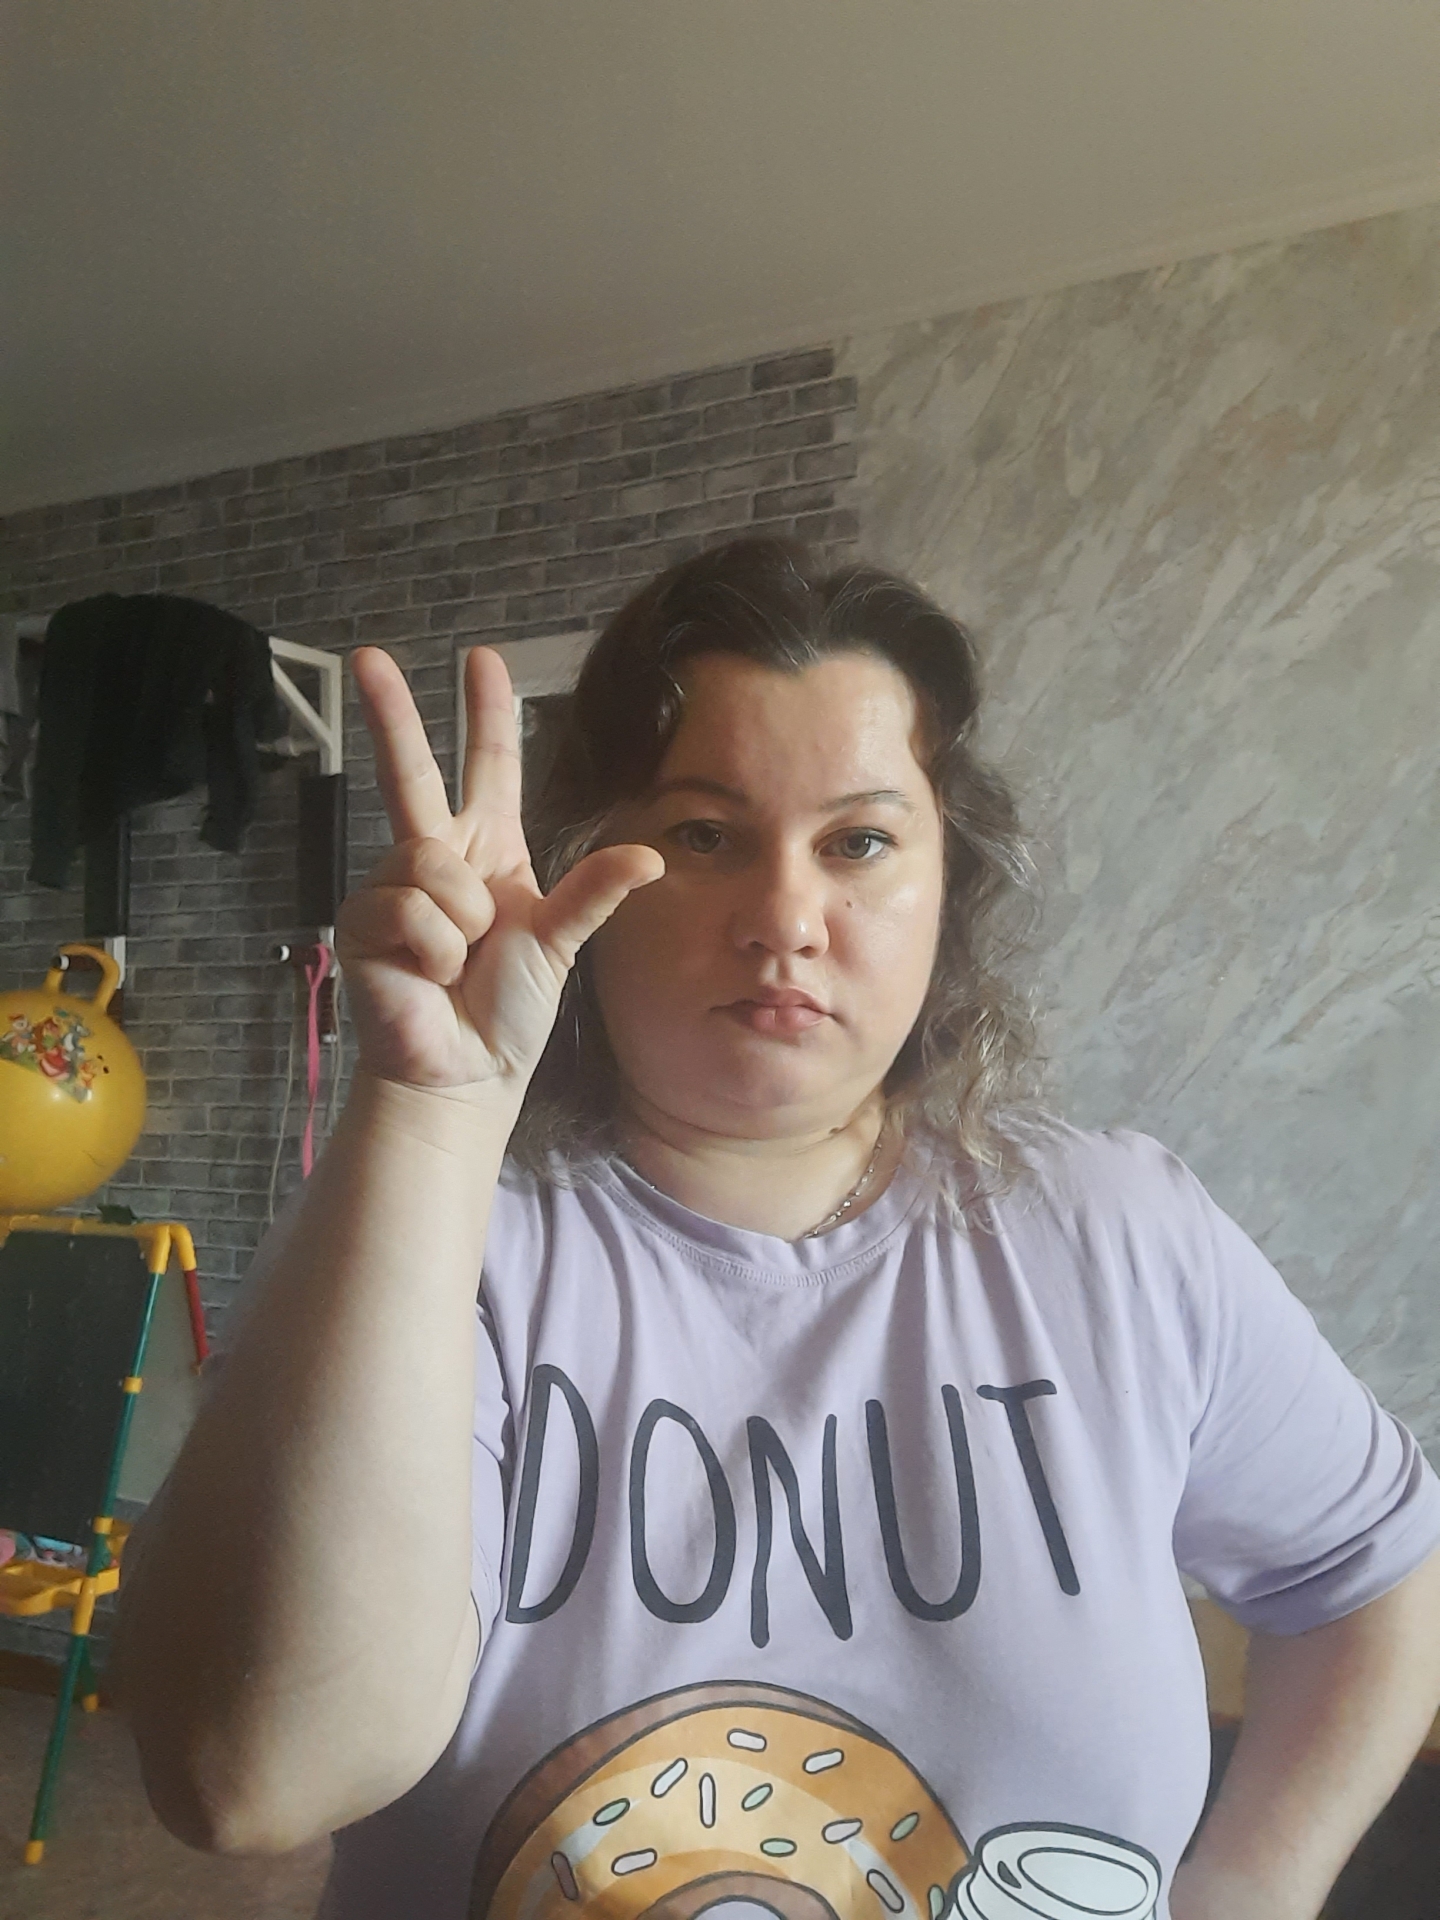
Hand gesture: three2